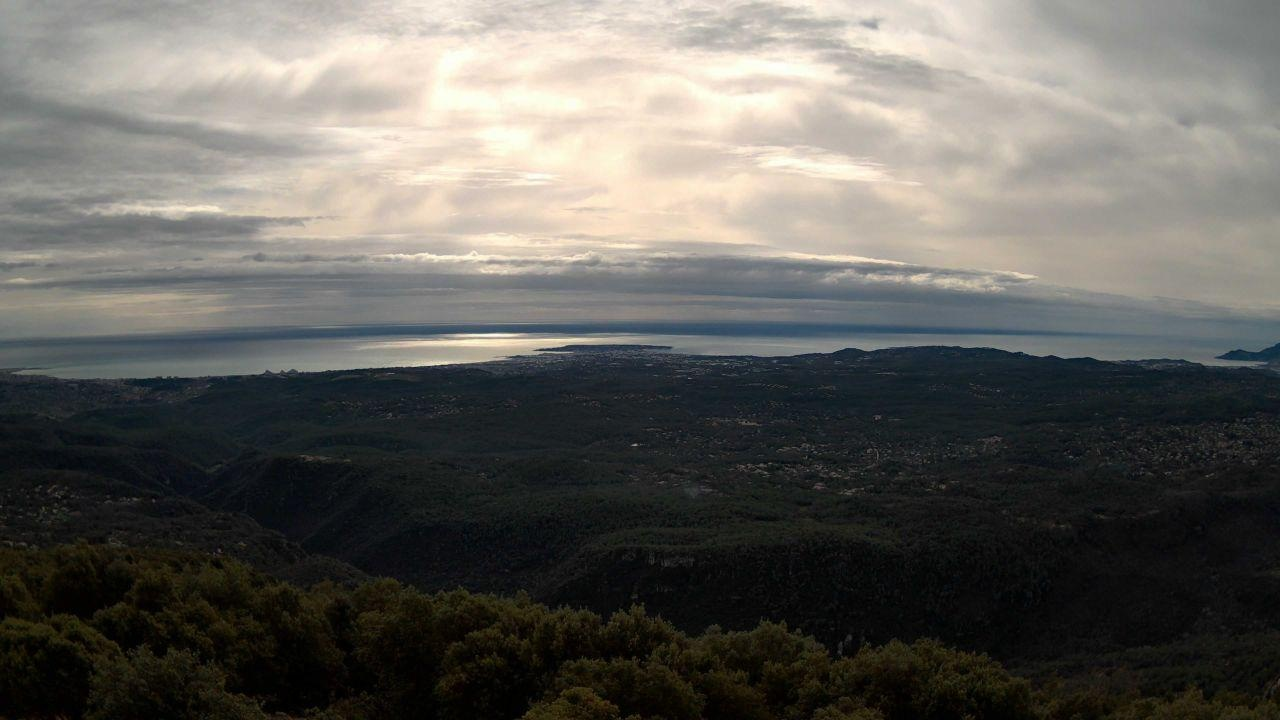
Fire: no
Smoke: yes